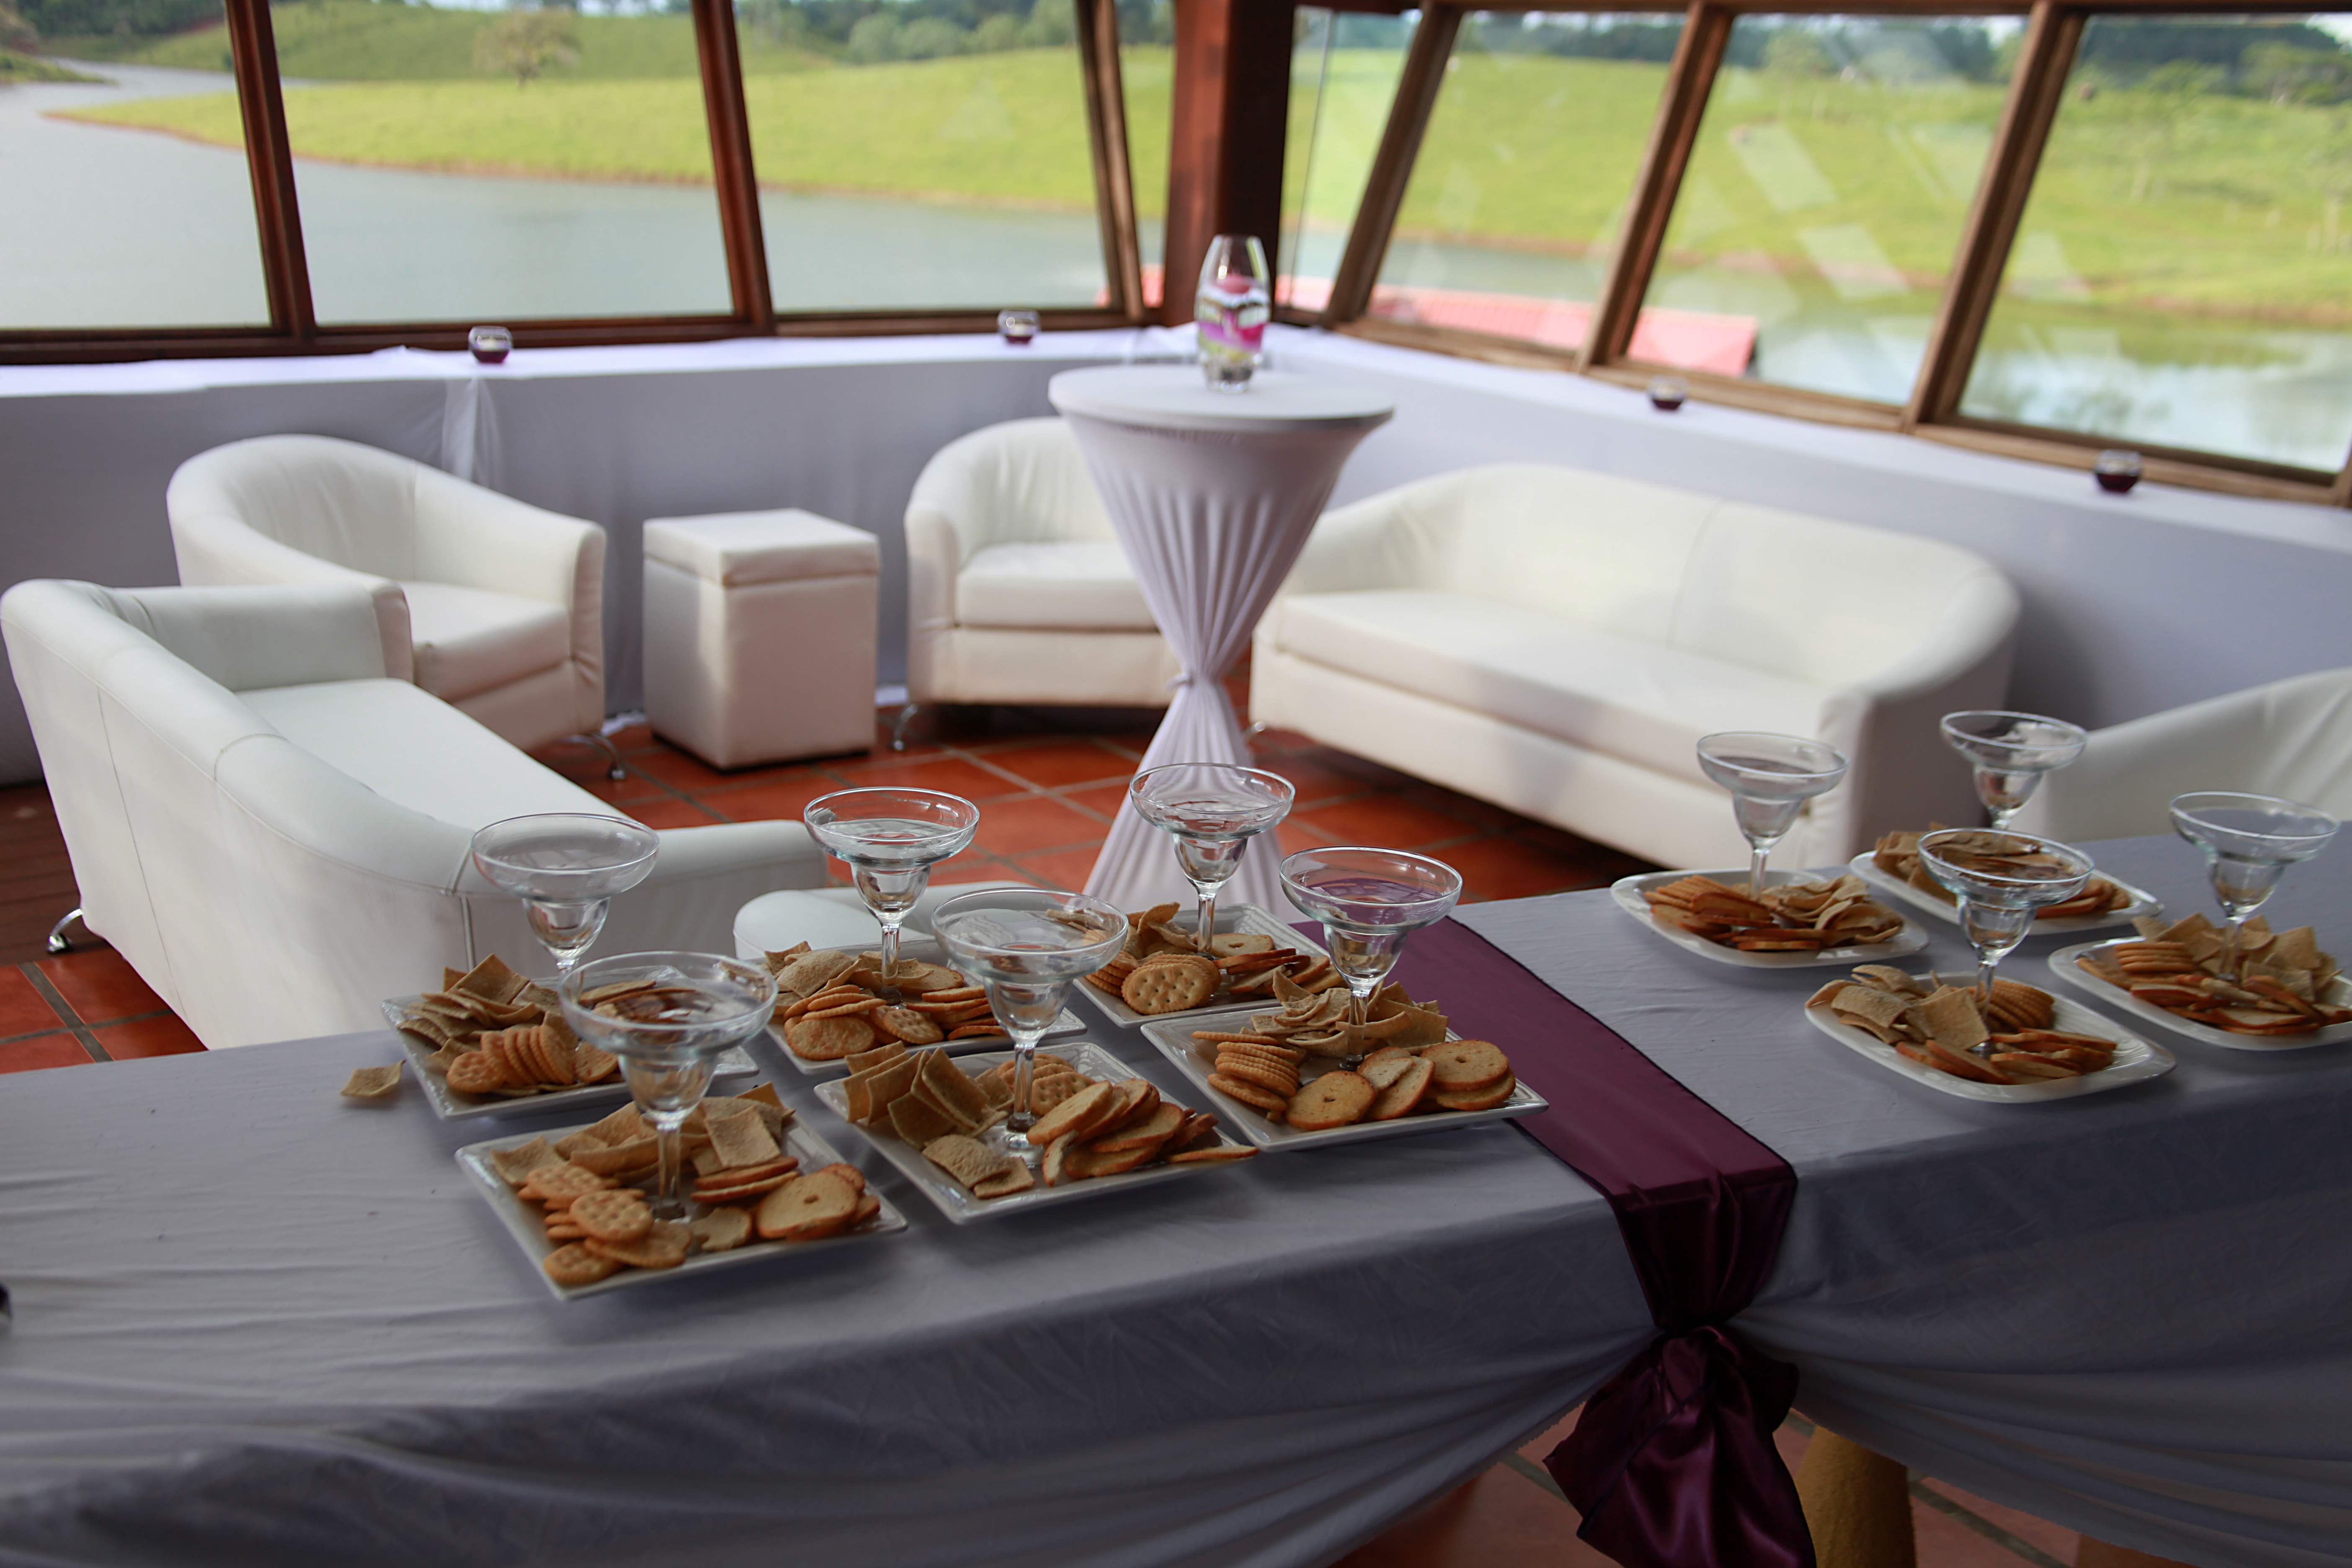
boat, restaurant, ship, meal, vehicle, yacht, room, breakfast, sofa, buffet, banquet, watercraft, brunch, passenger ship, sillo